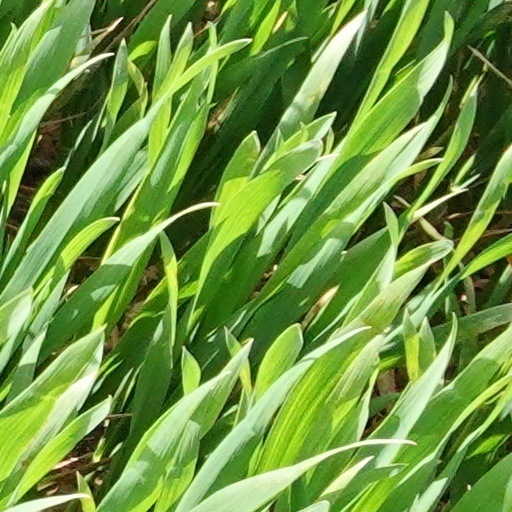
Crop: wheat